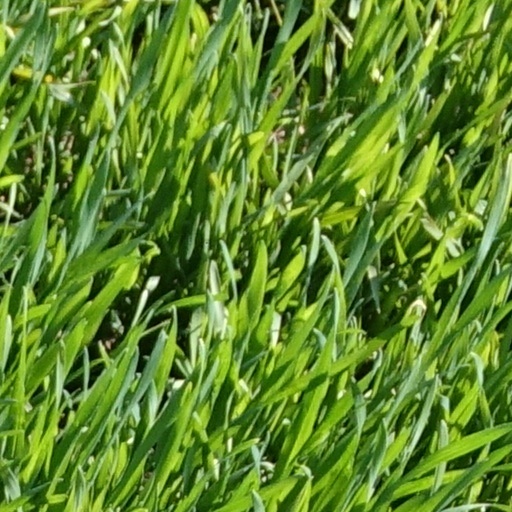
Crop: wheat